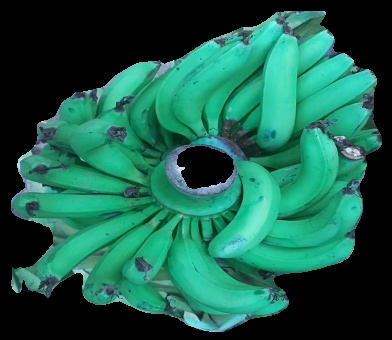
Variety: pachbale
Grade: grade3